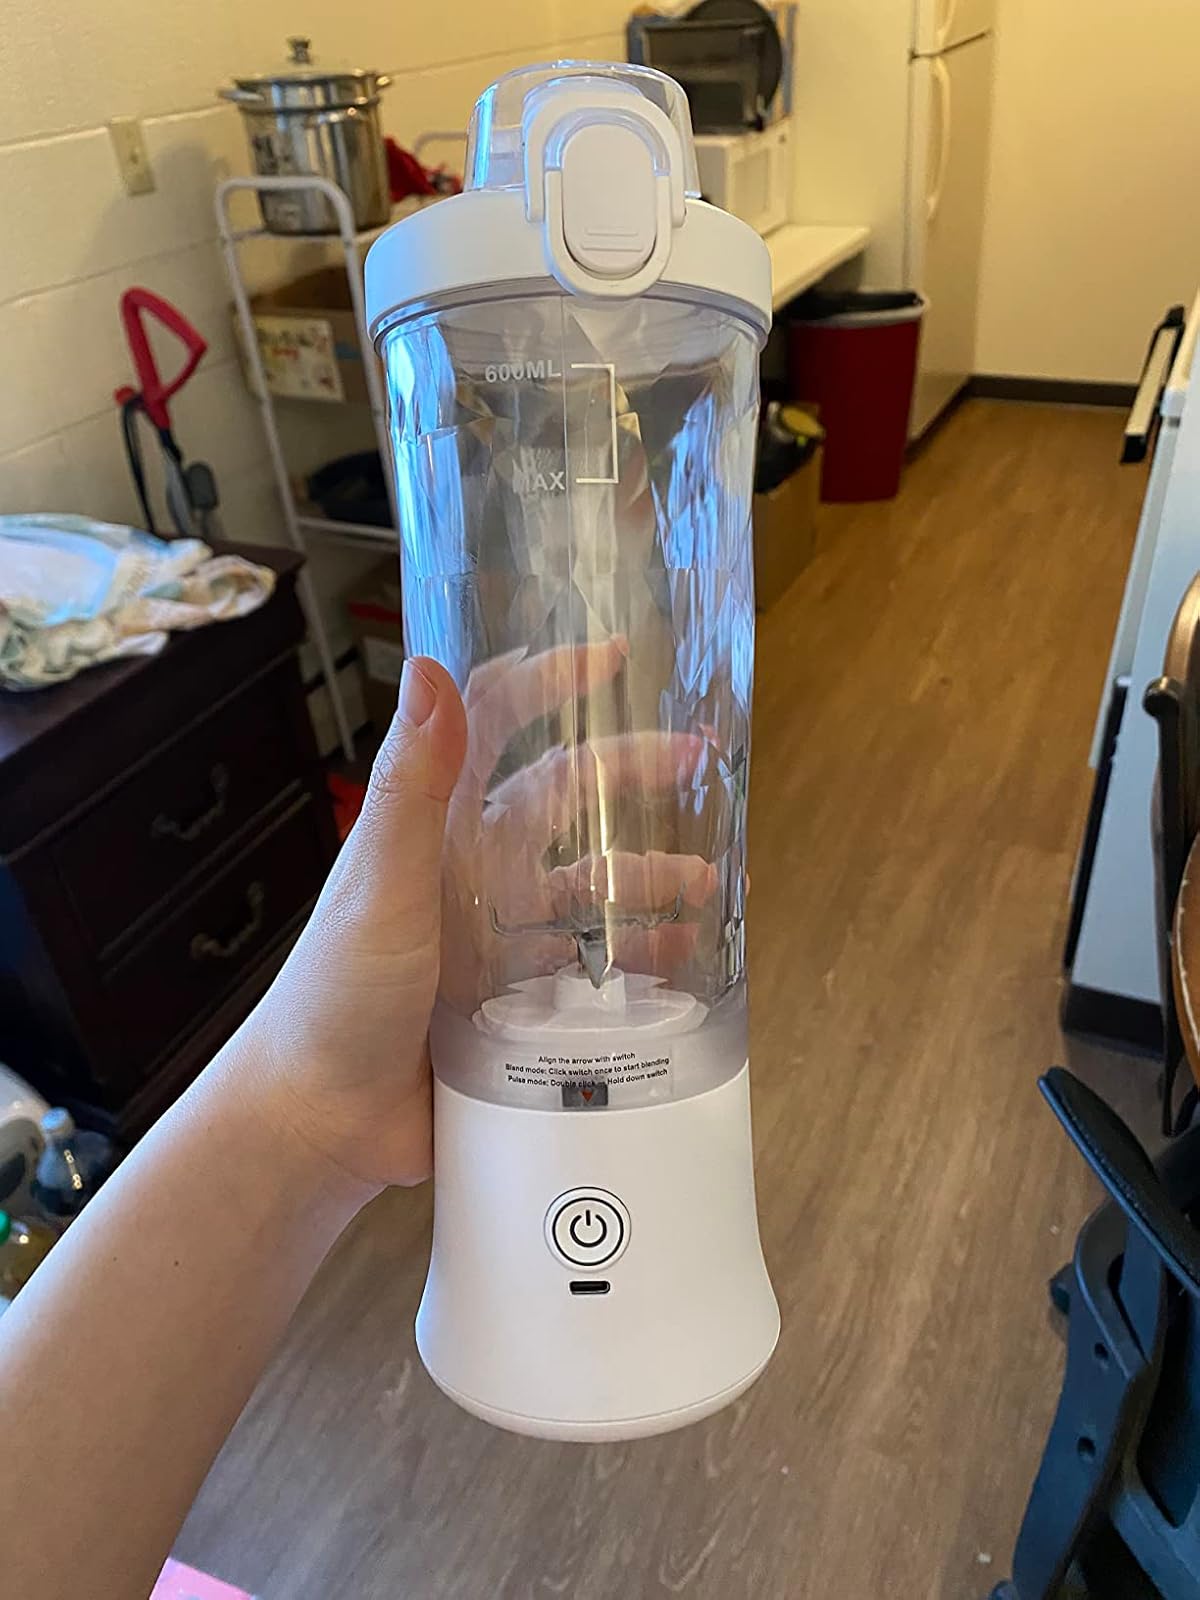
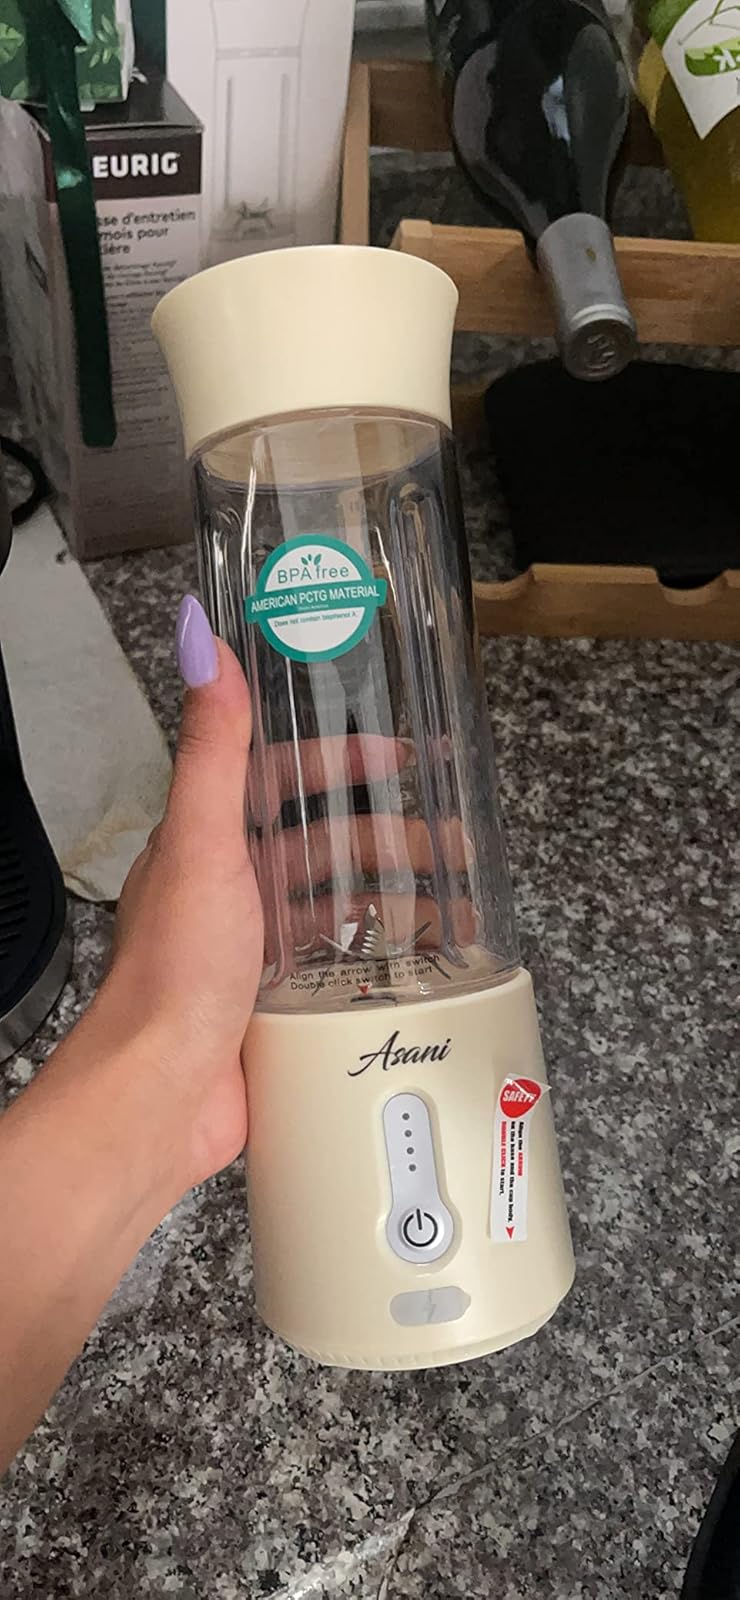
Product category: items_blender
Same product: no